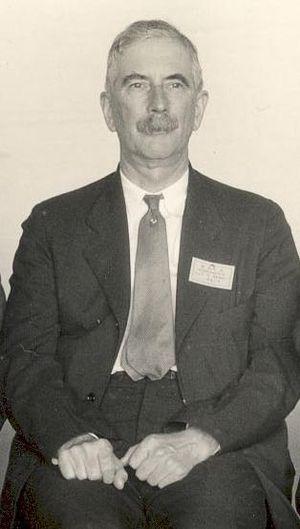
Charles Greeley Abbot, né le 31 mai 1872 à Wilton au New Hampshire et mort le 17 décembre 1973, est un astrophysicien, astronome et secrétaire américain au Smithsonian Institution.
15 janvier : la sonde russe Luna 21 dépose sur la Lune le second véhicule automatique Lunokhod 2.